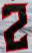
Number: 2